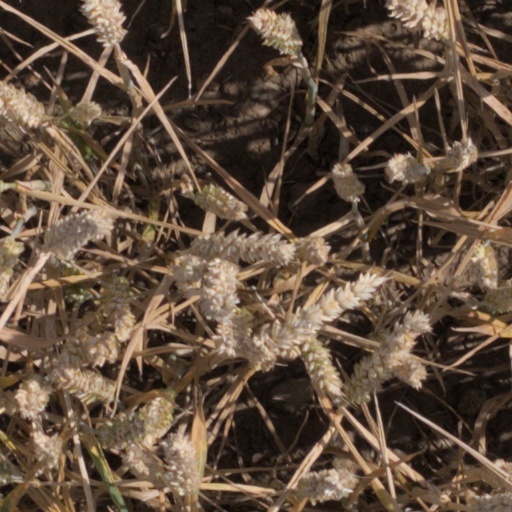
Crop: wheat